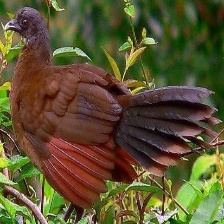
Species: GREY HEADED CHACHALACA
Scientific name: ORTALIS CINEREICEPS